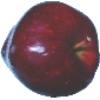
Label: red_delicious_apple